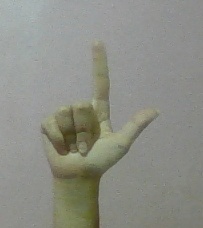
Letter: laam